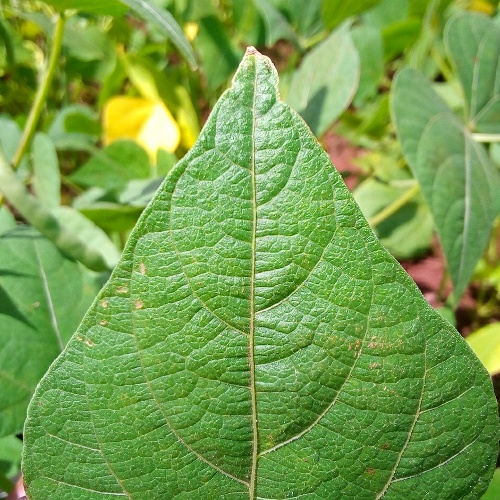
Leaf condition: healthy